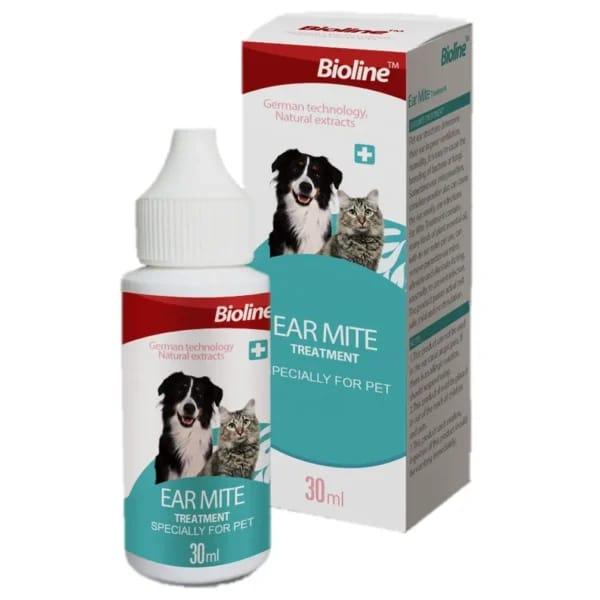
Chupa na kifungashio kilicho na picha ya mbwa na paka, kikiwa kimezalishwa na kampuni ya Bioline na kimeandikwa maelekezo ya jinsi ya kutumia. Vifaa hivi vya dawa husaidia kulinda na kutibu wanyama na kuboresha afya zao kwa ufanisi.